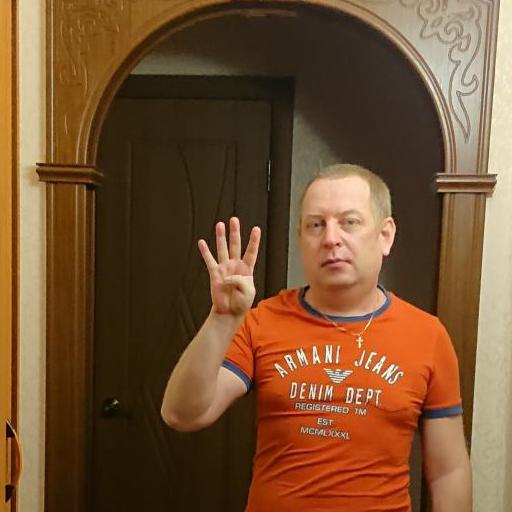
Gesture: four